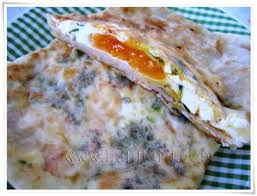
Yemek: gozleme